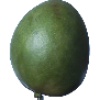
Label: Mango 1